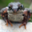
Label: frog